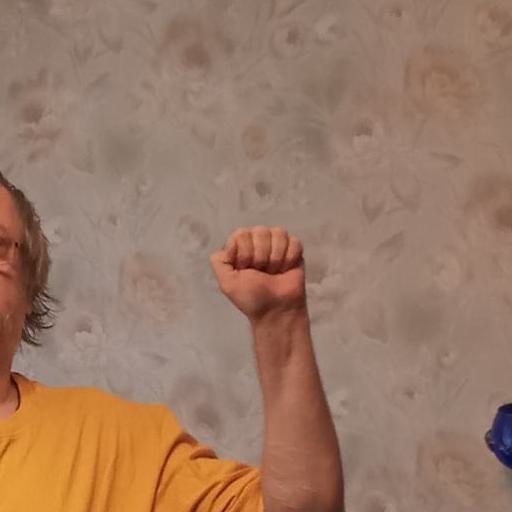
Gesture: fist